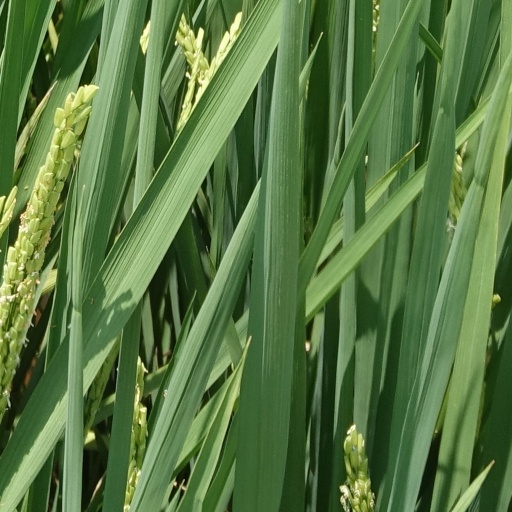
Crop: rice